Which point is corresponding to the reference point?
Reference image:
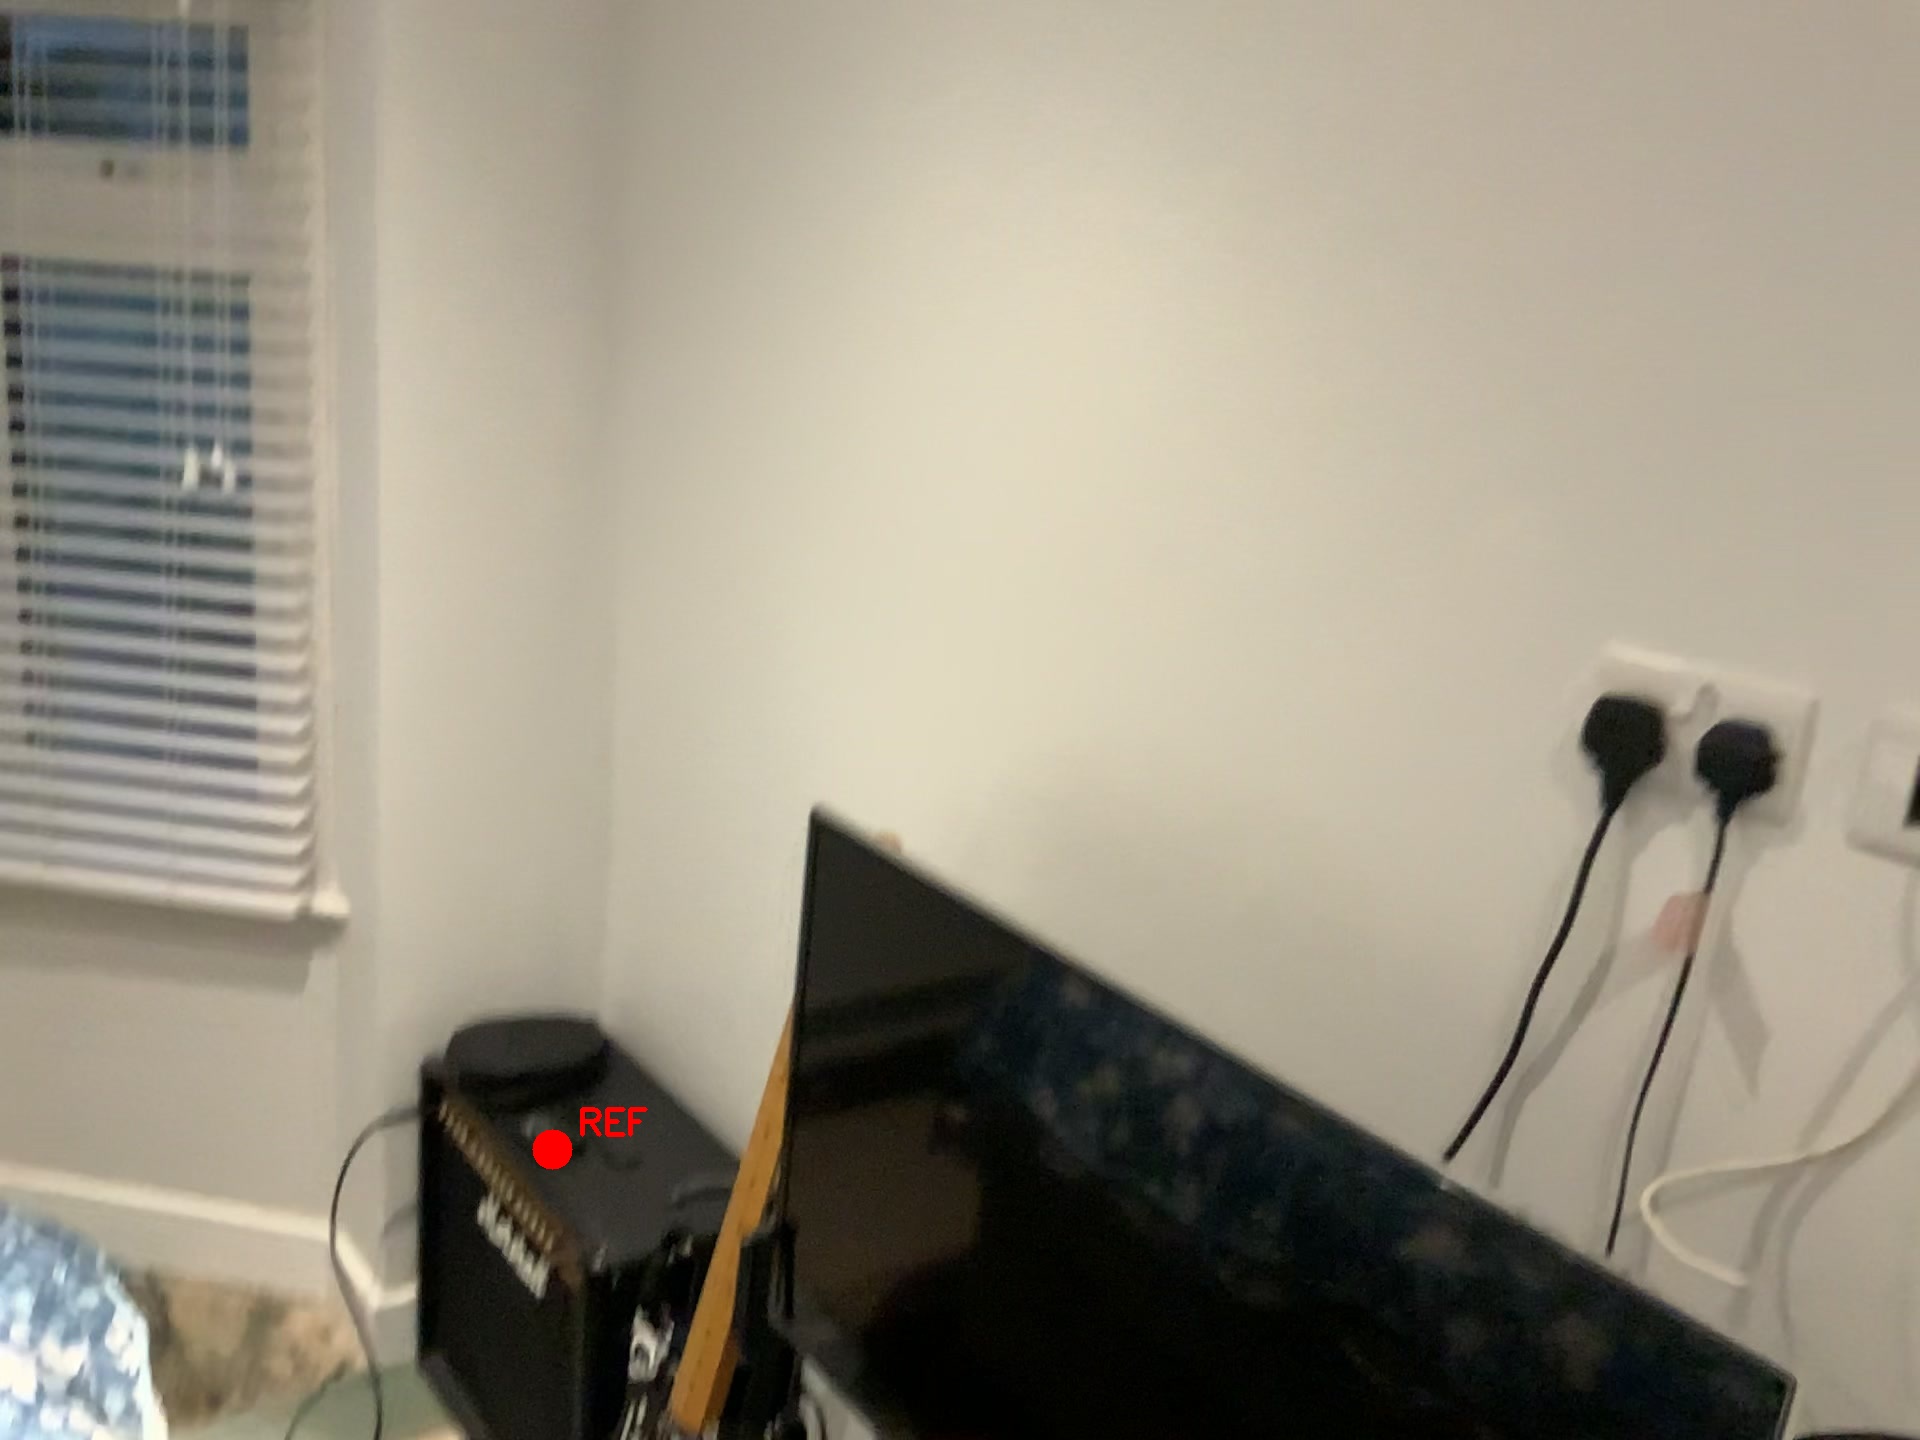
Option image:
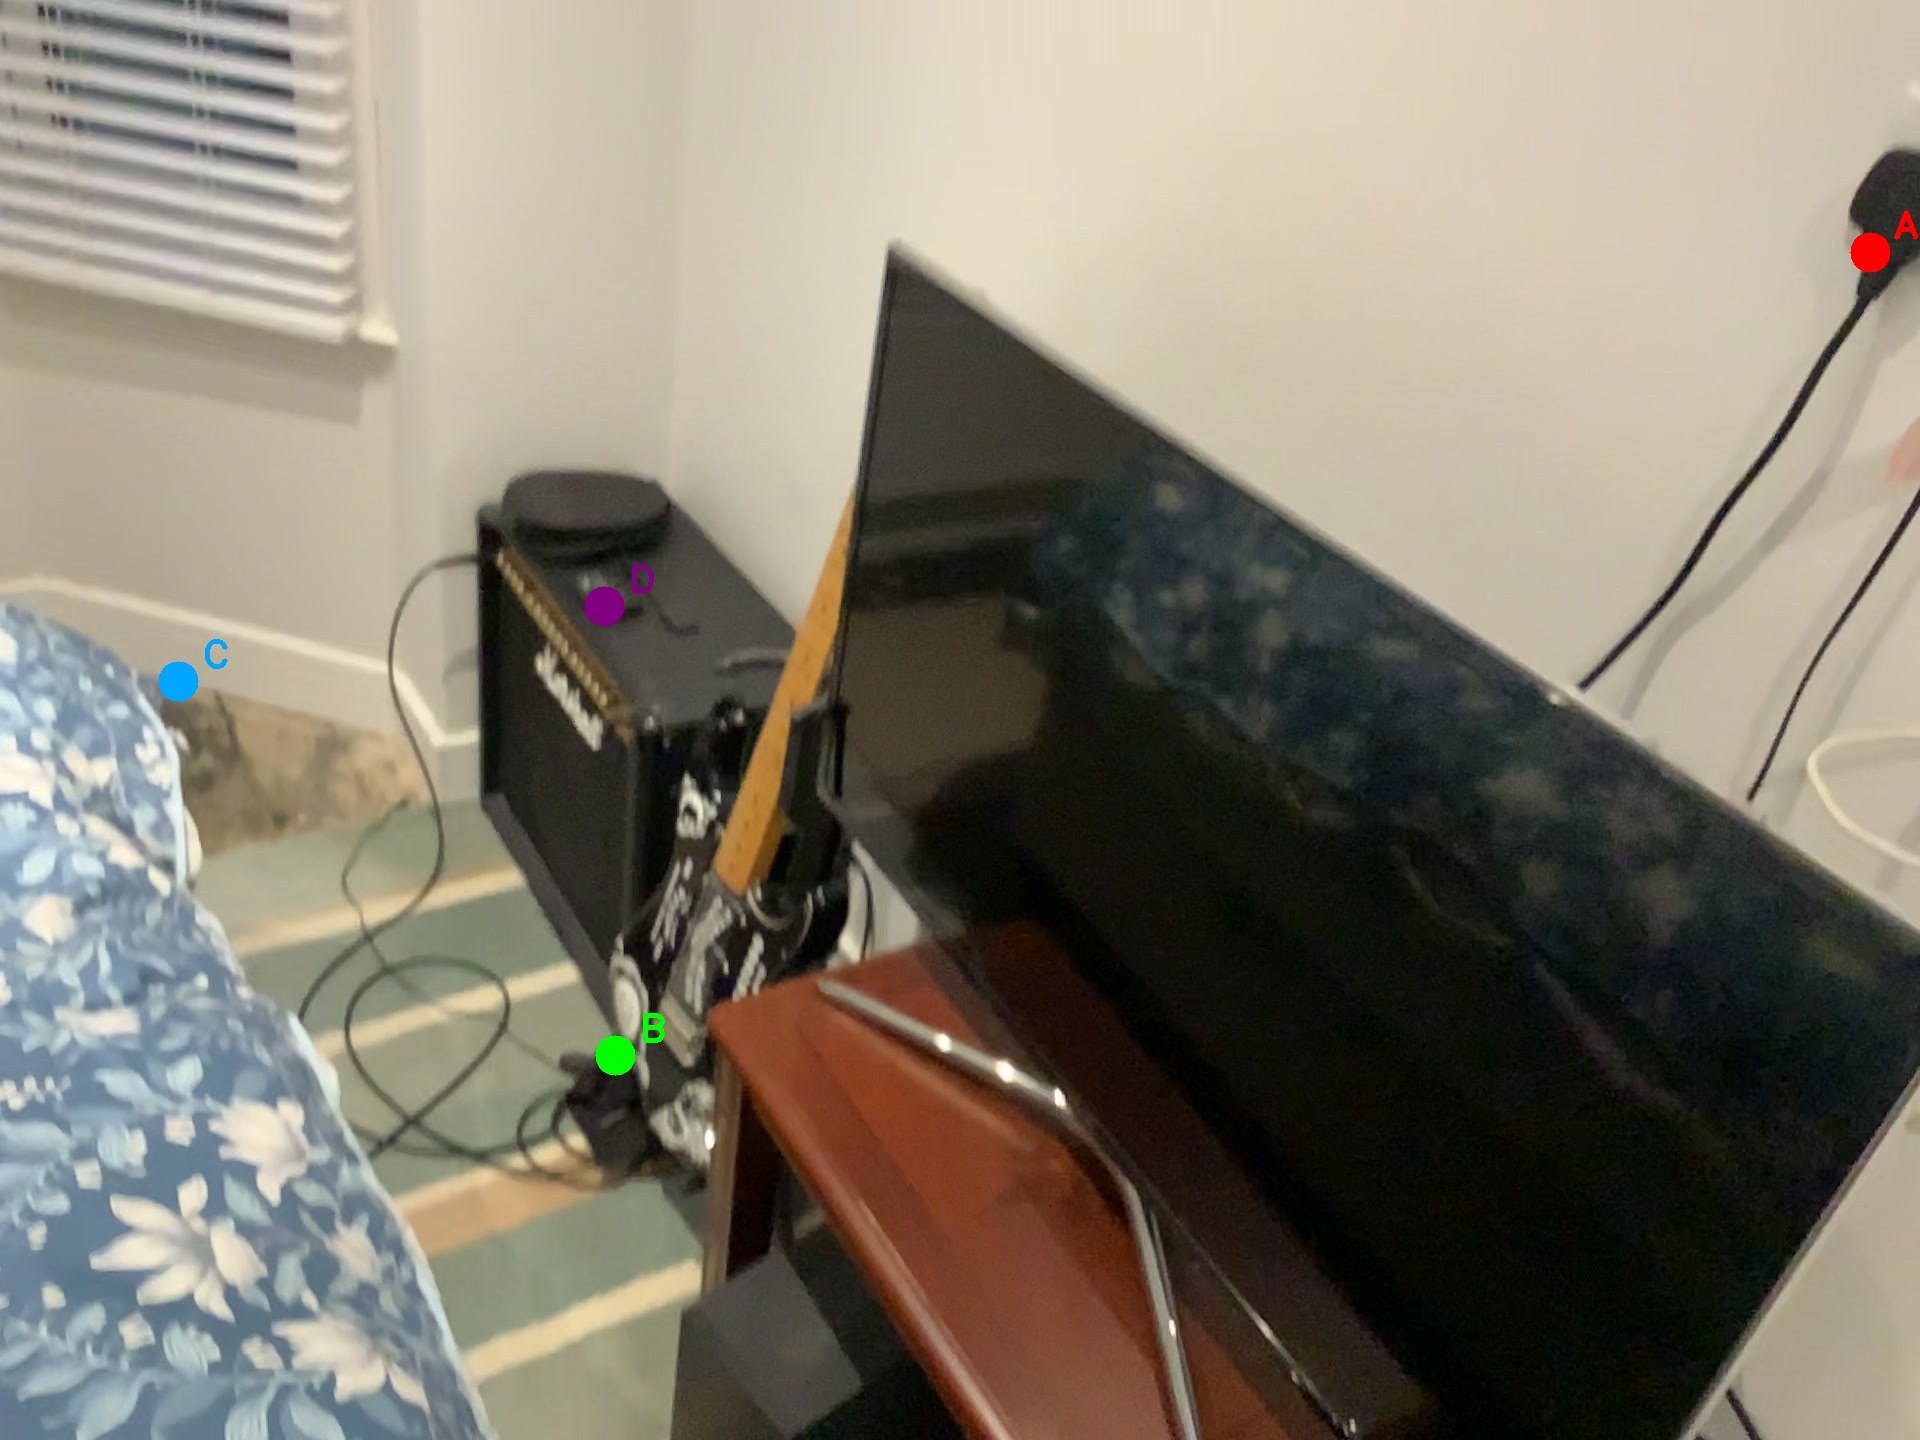
Choices:
Point A
Point B
Point C
Point D
Answer: (D)